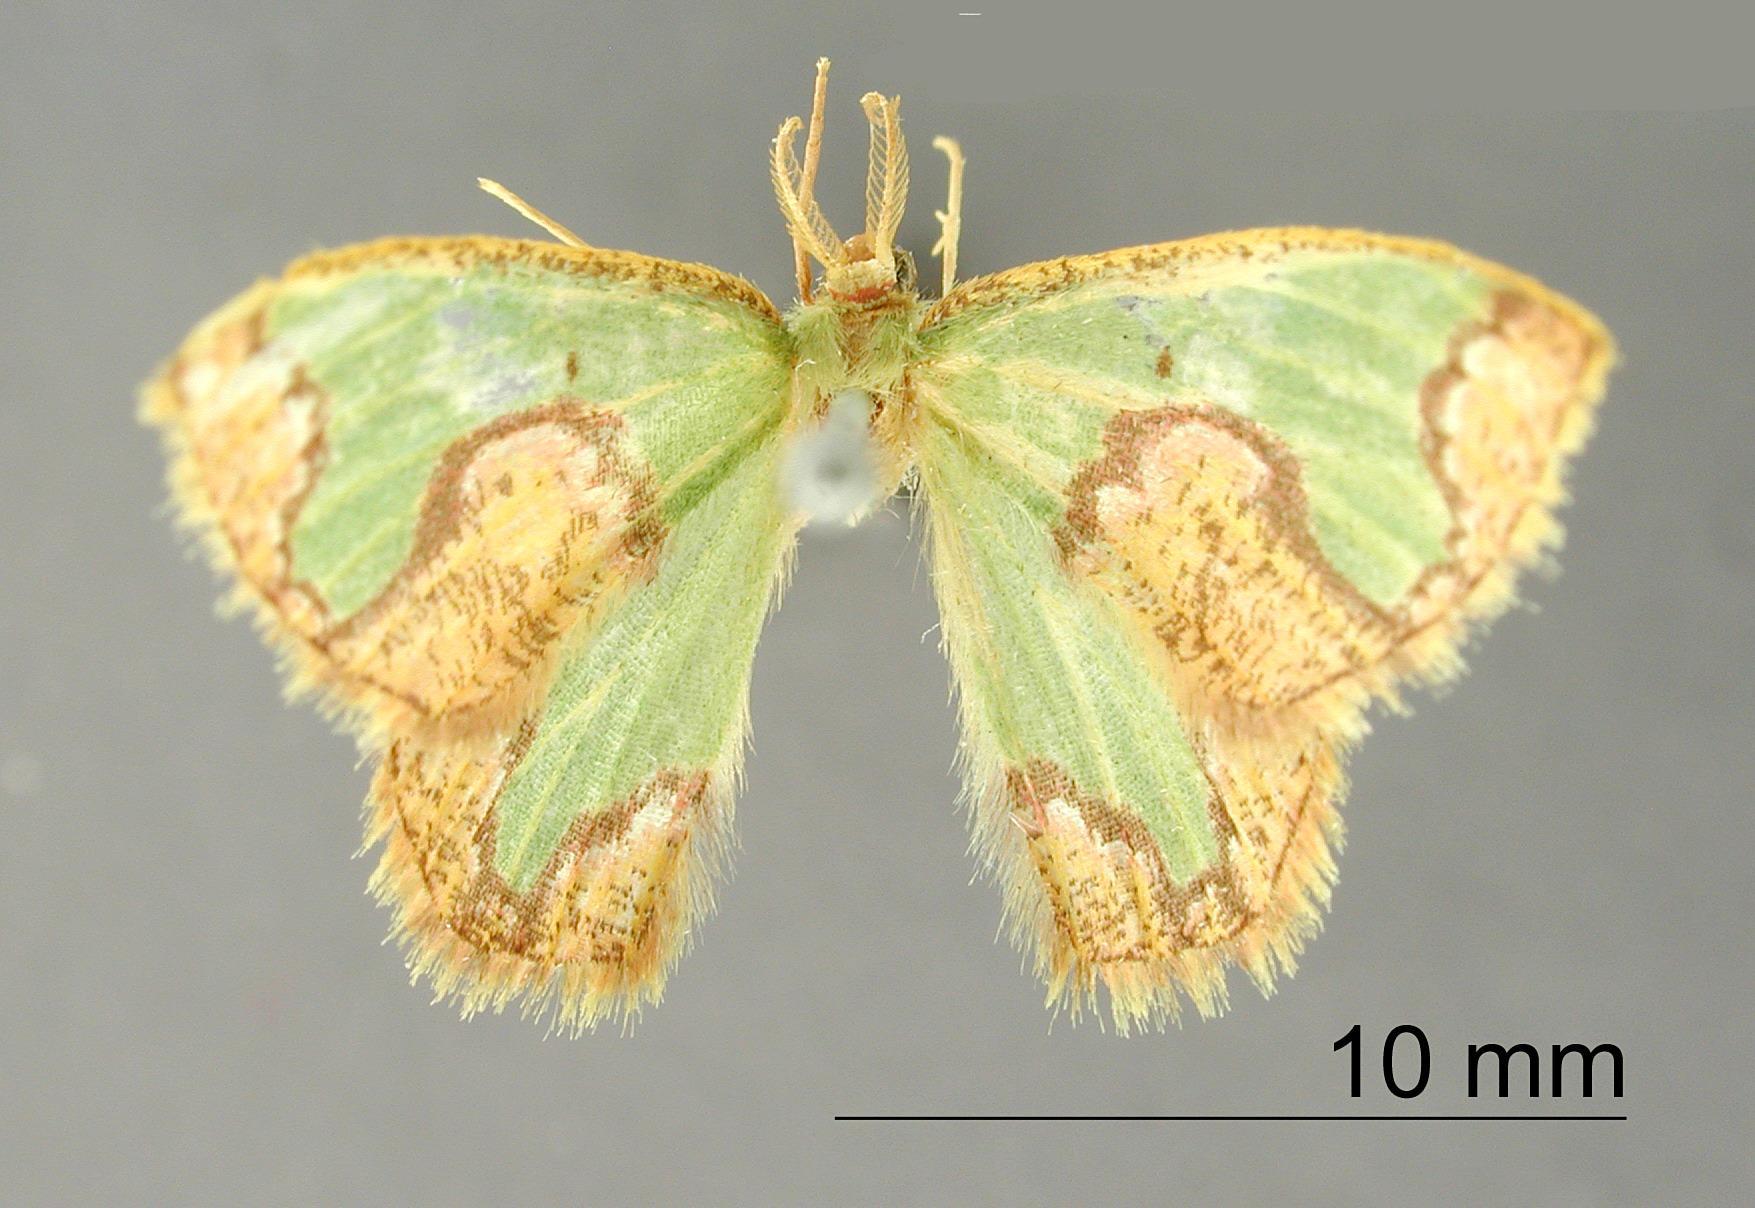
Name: Comibaena ecuadorata
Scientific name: Comibaena ecuadorata Dognin, 1892
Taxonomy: Animalia, Arthropoda, Insecta, Lepidoptera, Geometridae, Geometrinae
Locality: Zamora, Zamora-Chinchipe, Ecuador